Parliament

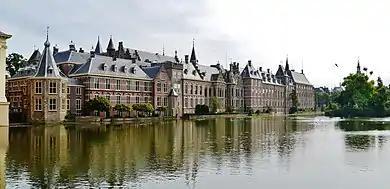
The Binnenhof in The Netherlands is the oldest Parliament buildings in the world still in use.

Although there are documented councils held in 873, 1020, 1050 and 1063, there was no representation of commoners. What is considered to be the first parliament, the Cortes of León, was held in the Kingdom of León in 1188. According to the UNESCO, the Decreta of Leon of 1188 is the oldest documentary manifestation of the European parliamentary system. In addition, UNESCO granted the 1188 Cortes of Alfonso IX the title of "Memory of the World" and the city of Leon has been recognized as the "Cradle of Parliamentarism".